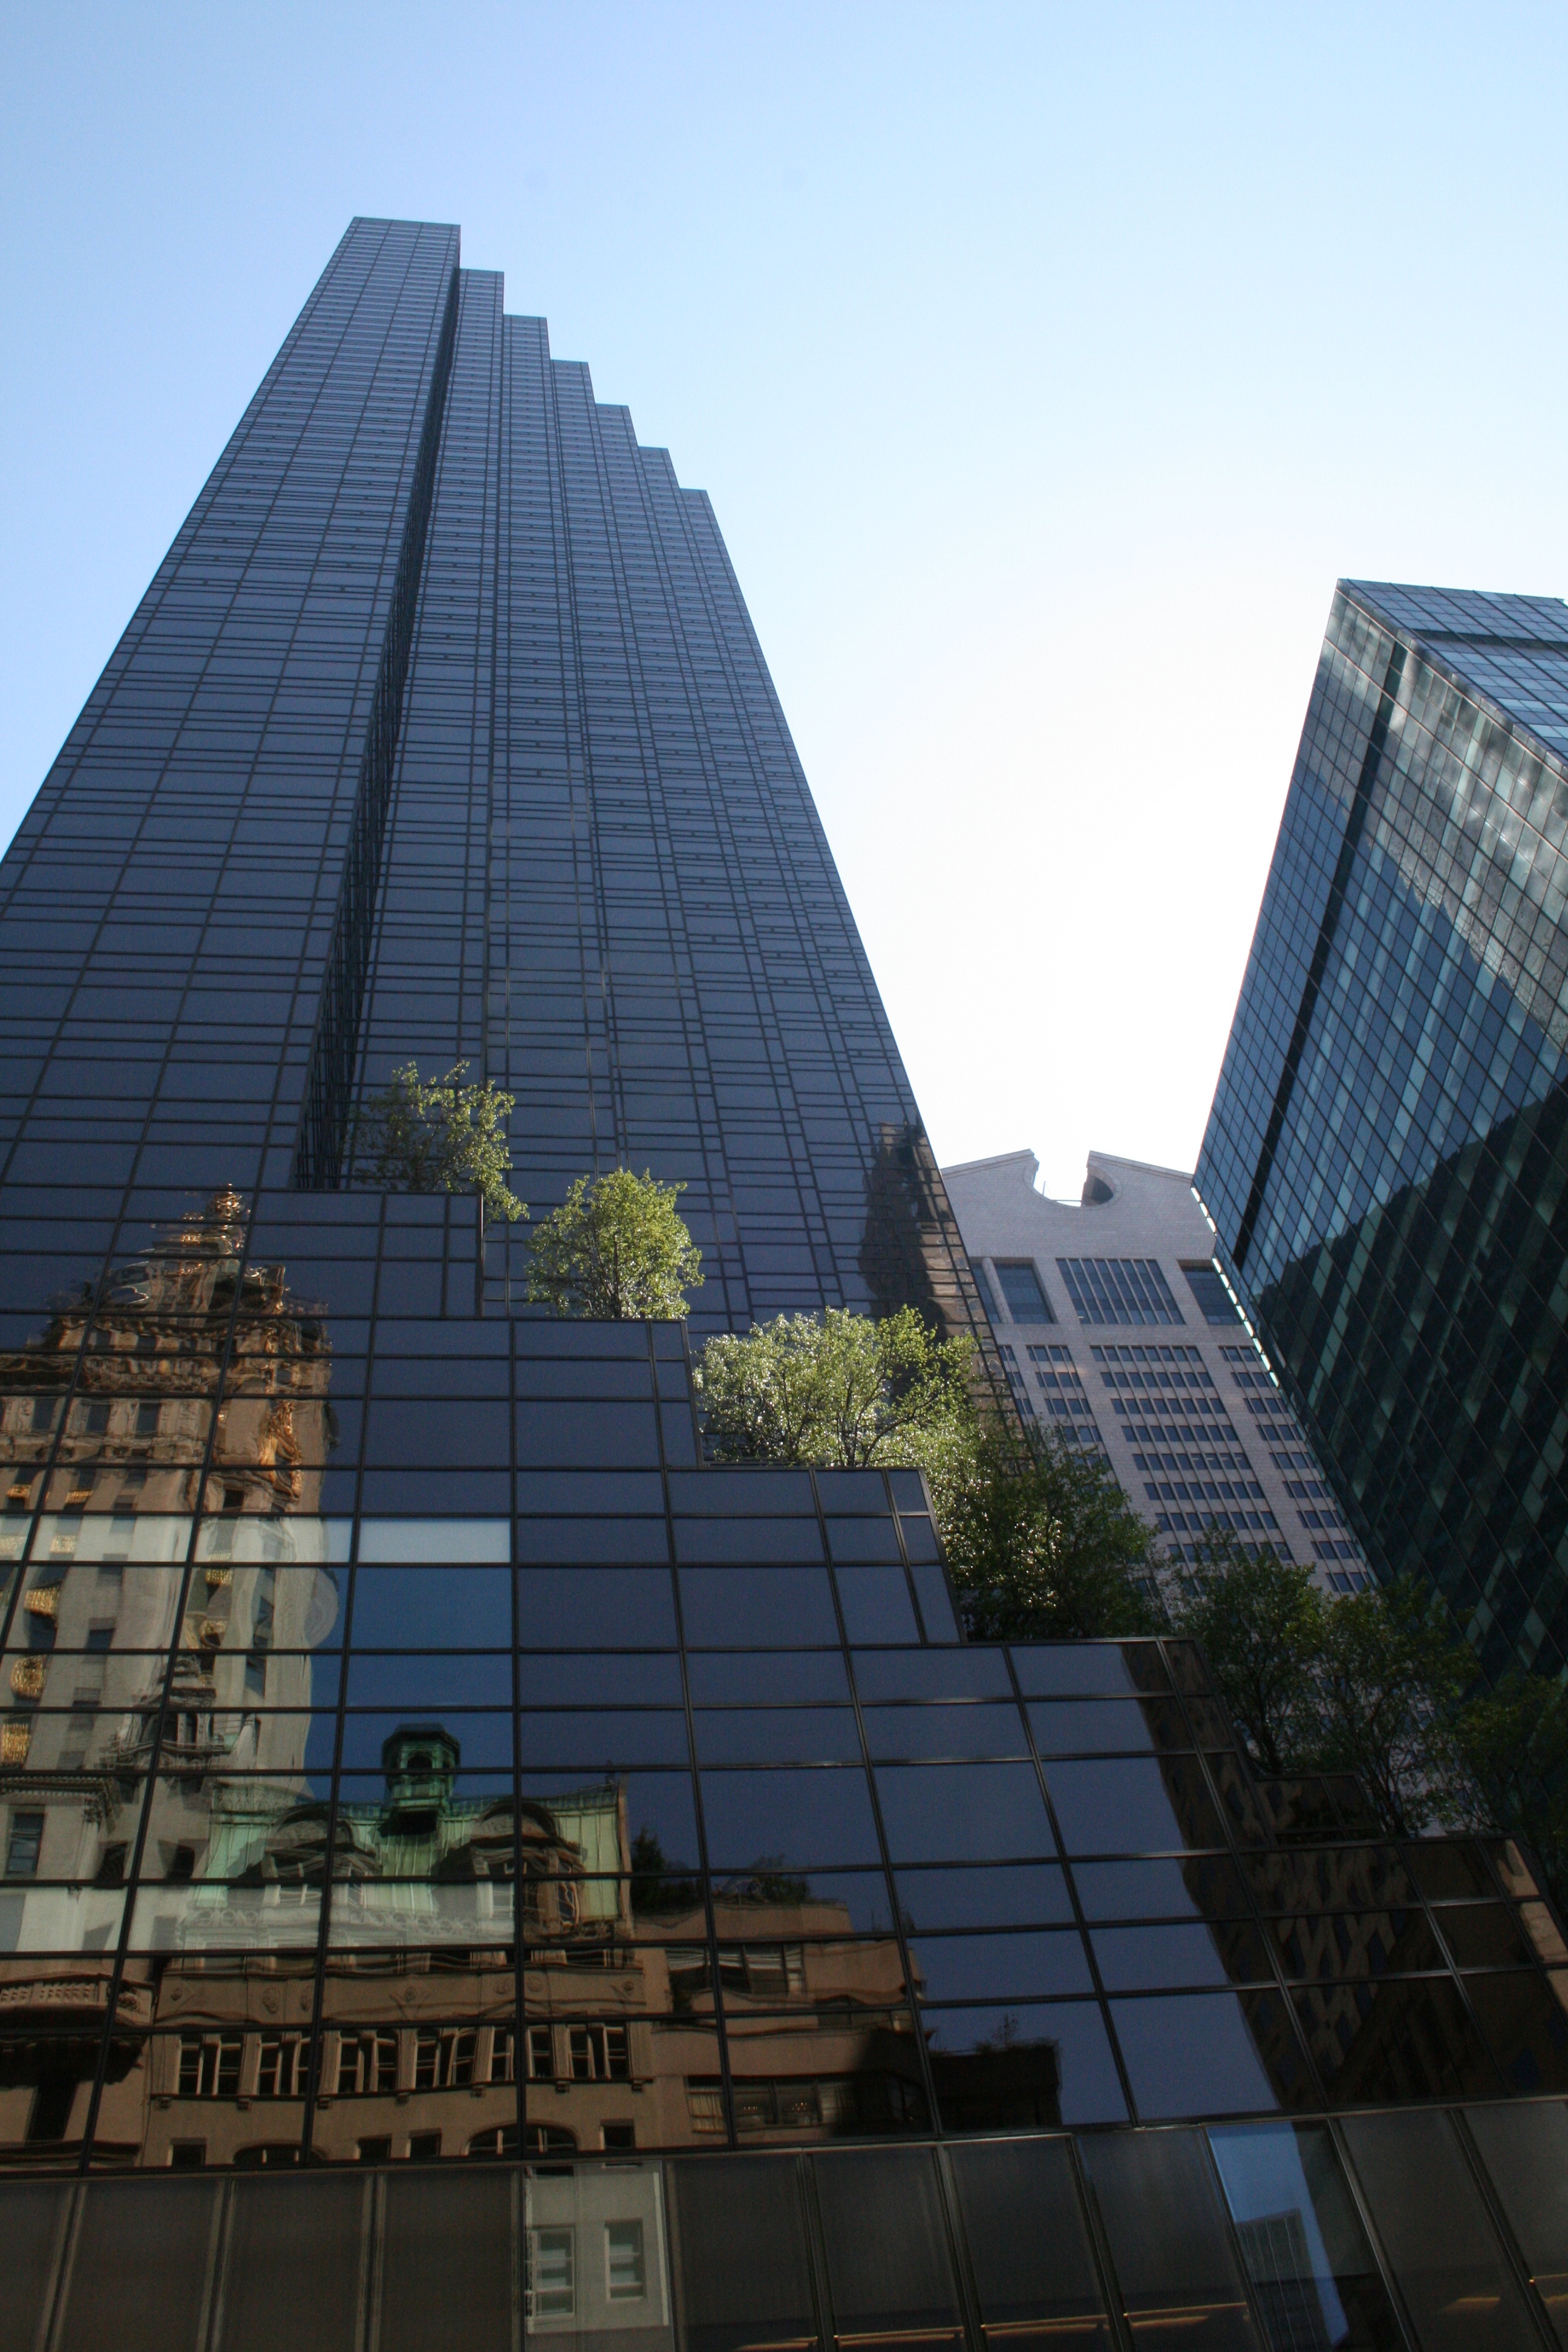
architecture, building, city, skyscraper, new york, monument, downtown, reflection, tower, landmark, facade, tower block, shape, headquarters, metropolis, urban area, human settlement, metropolitan area